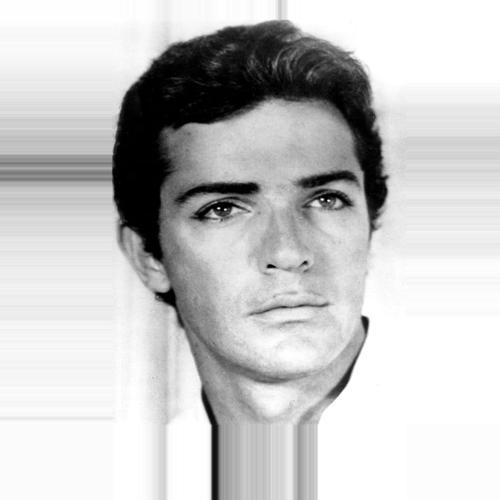
Age: 34